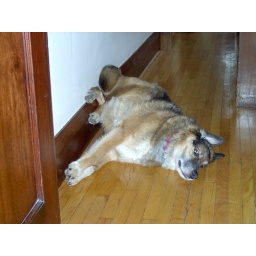
Geordie, inspired by &amp;quot;The Poseidon Adventure,&amp;quot; decides to treat the floor as a wall and the wall as a floor.